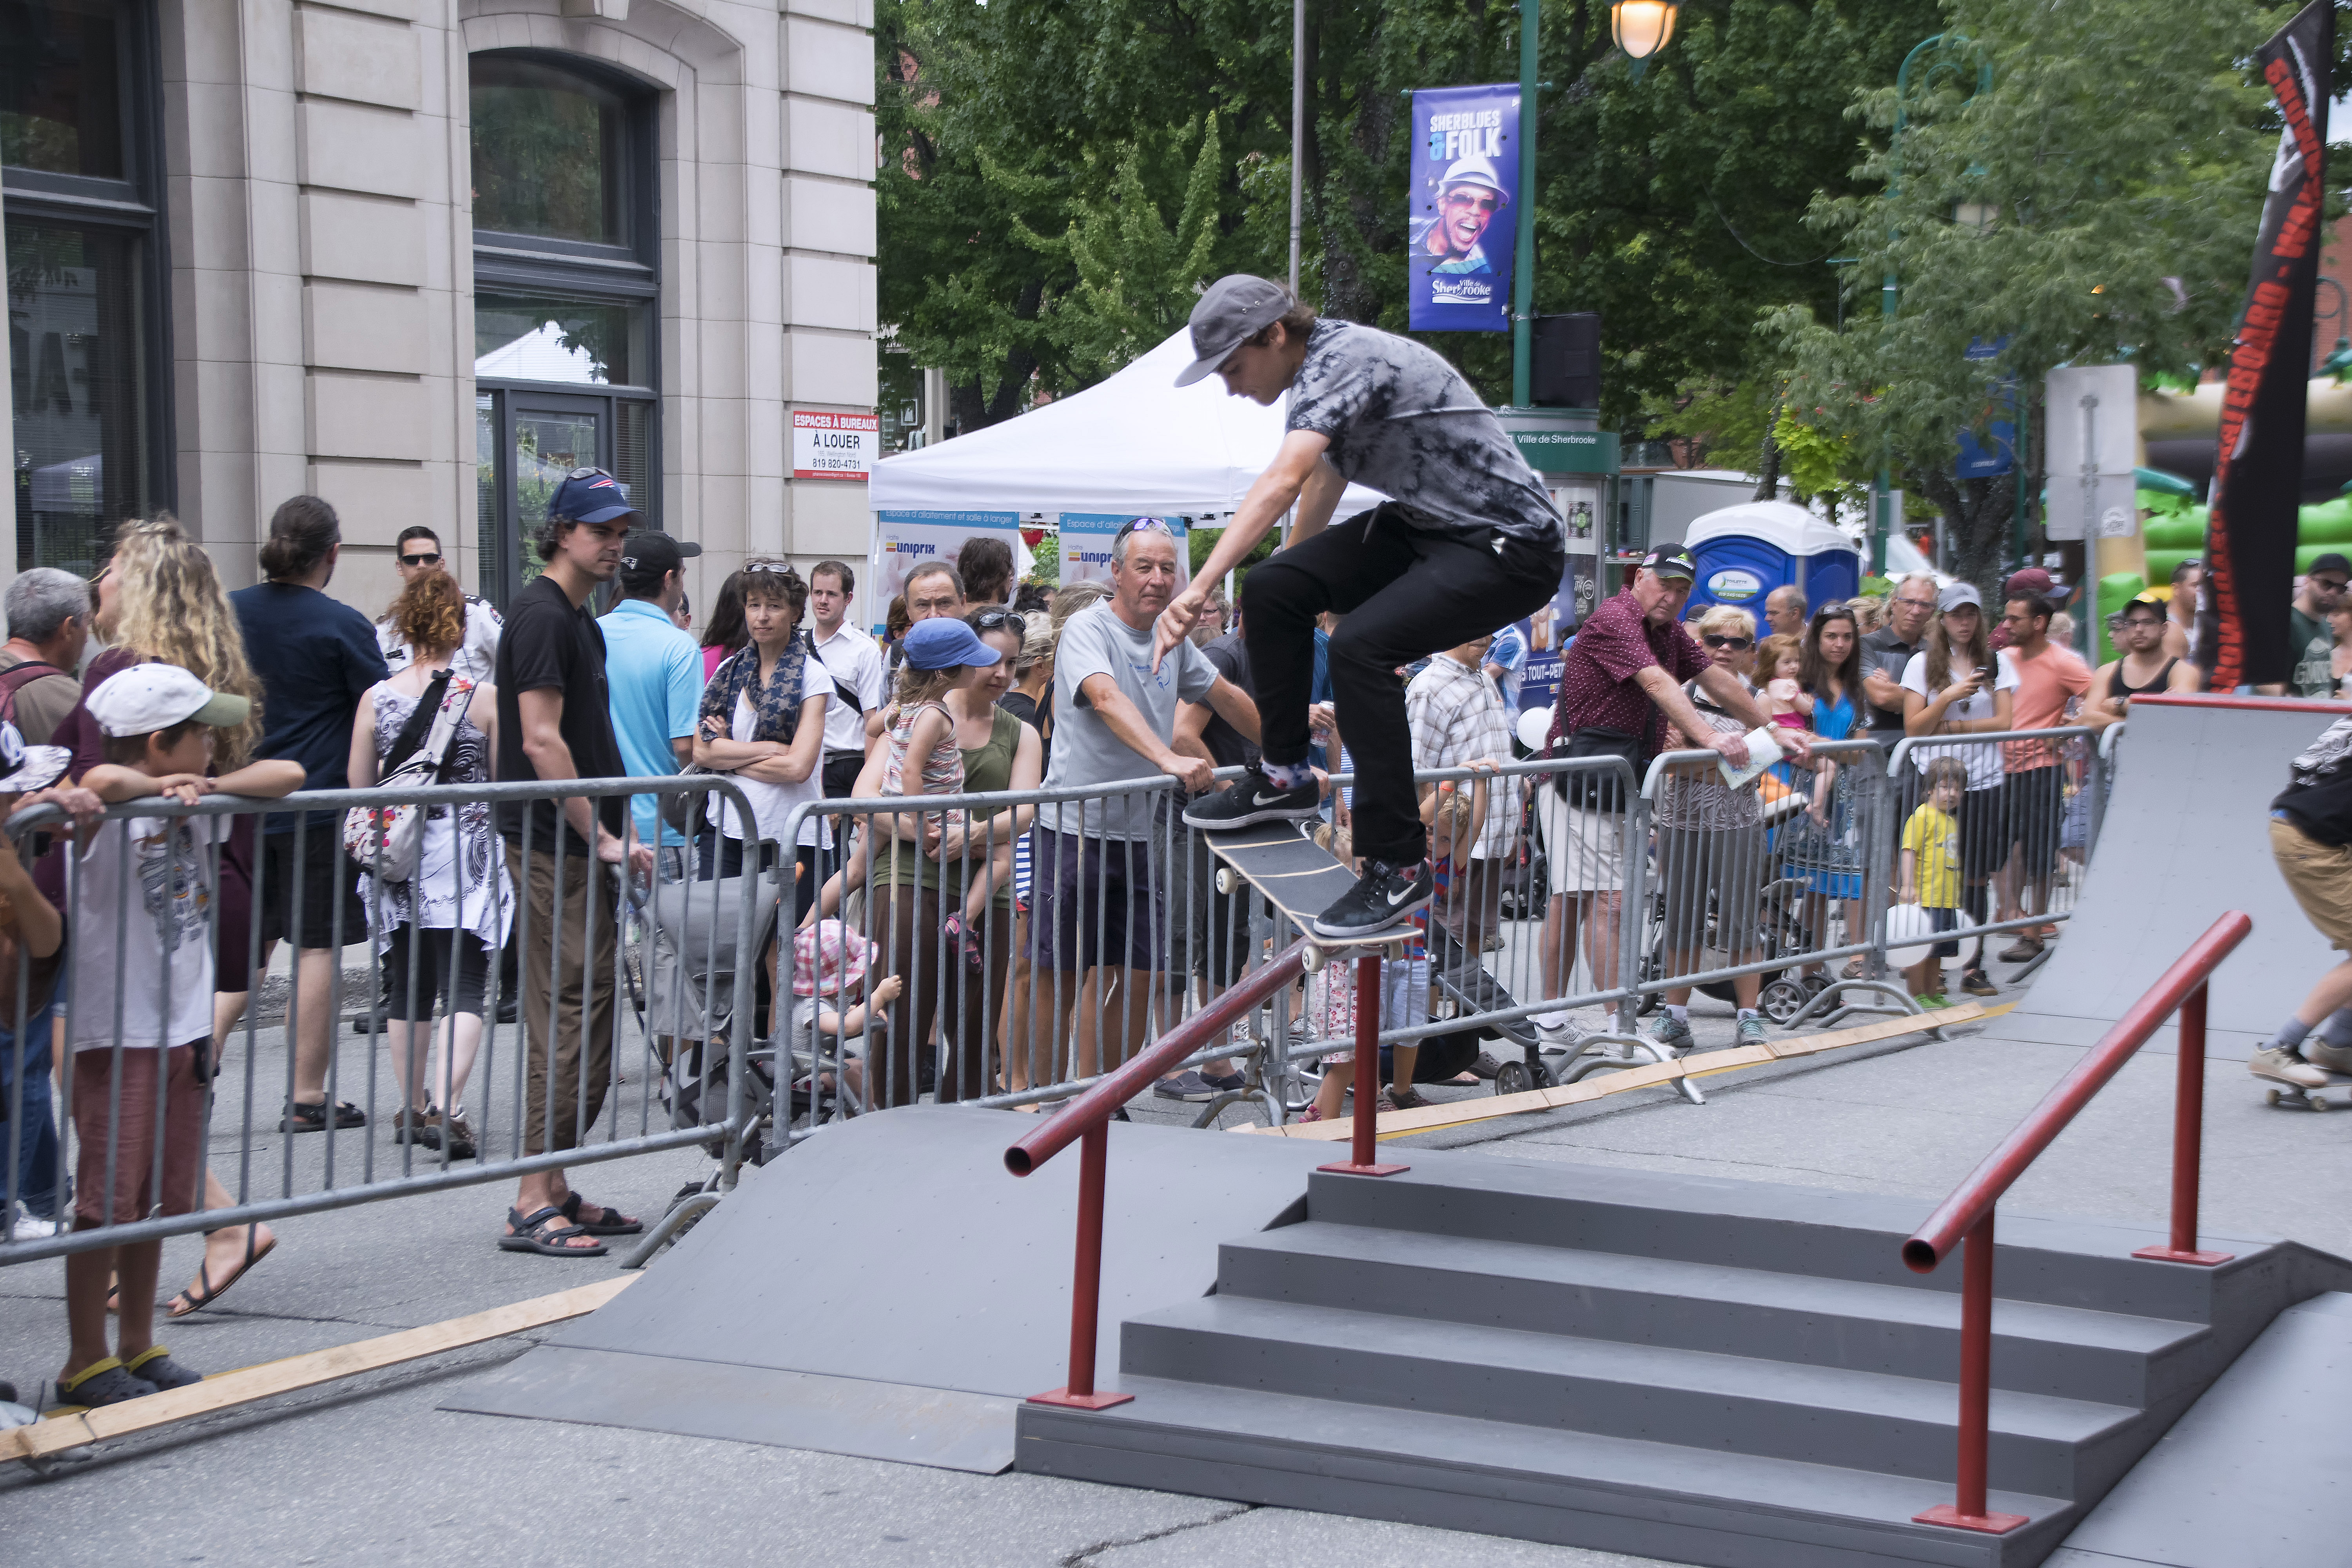
urban, graffiti, cycling, race, art, sports, canada, quebec, endurance, triathlon, sherbrooke, urbain, amalgam, cycle sport, endurance sports, duathlon